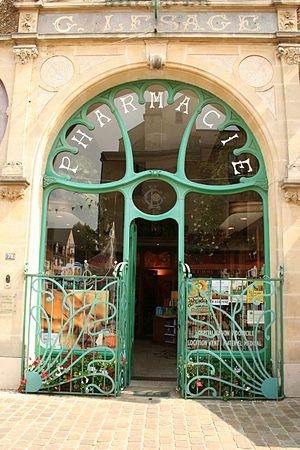
Pharmacie Lesage à Douvres-la-Délivrande dans le Calvados (Basse-Normandie, France).
L'Art social est un concept apparu à la fin du XIXᵉ siècle en France dans la foulée des revendications sociales portées par des groupes d'intellectuels anarchistes et de politiciens solidaristes. Cette idée s'inscrit dans une démarche moderniste en occident valorisant les arts utiles à la société et s'opposant au concept de l'Art pour l'Art et de l'Art académique. Quelques artistes des avant-gardes s'associent au concept sur le plan théorique et éducatif. Les architectes et les artistes-artisans des métiers de l'art sont les principaux intervenants aux développements des différents mouvements artistiques et propositions esthétiques transformant le cadre de vie sociale de 1890 à 1960. La fin de la modernité et des avant-gardes artistiques et l'avènement d'un espace public hautement esthétisé au milieu du XXᵉ siècle ouvrent de nouvelles voies artistiques. L'une dite Art contemporain rompt avec la tradition des beaux-arts, applique les idées de Marcel Duchamp appuyé par les institutions académiques, les musées et galeries d'art, les collectionneurs et le marché de l'art.
Cette liste regroupe une partie des monuments historiques du Calvados.
Cette liste regroupe une partie des monuments historiques du Calvados.